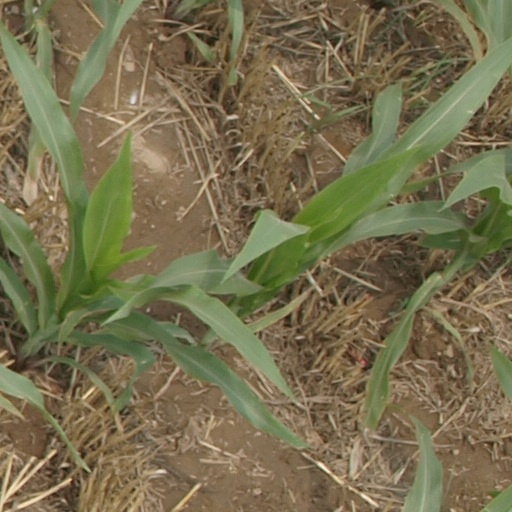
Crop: maize; corn